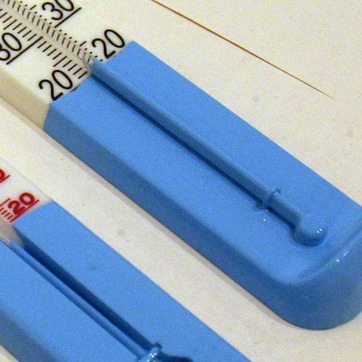
Material: plastic